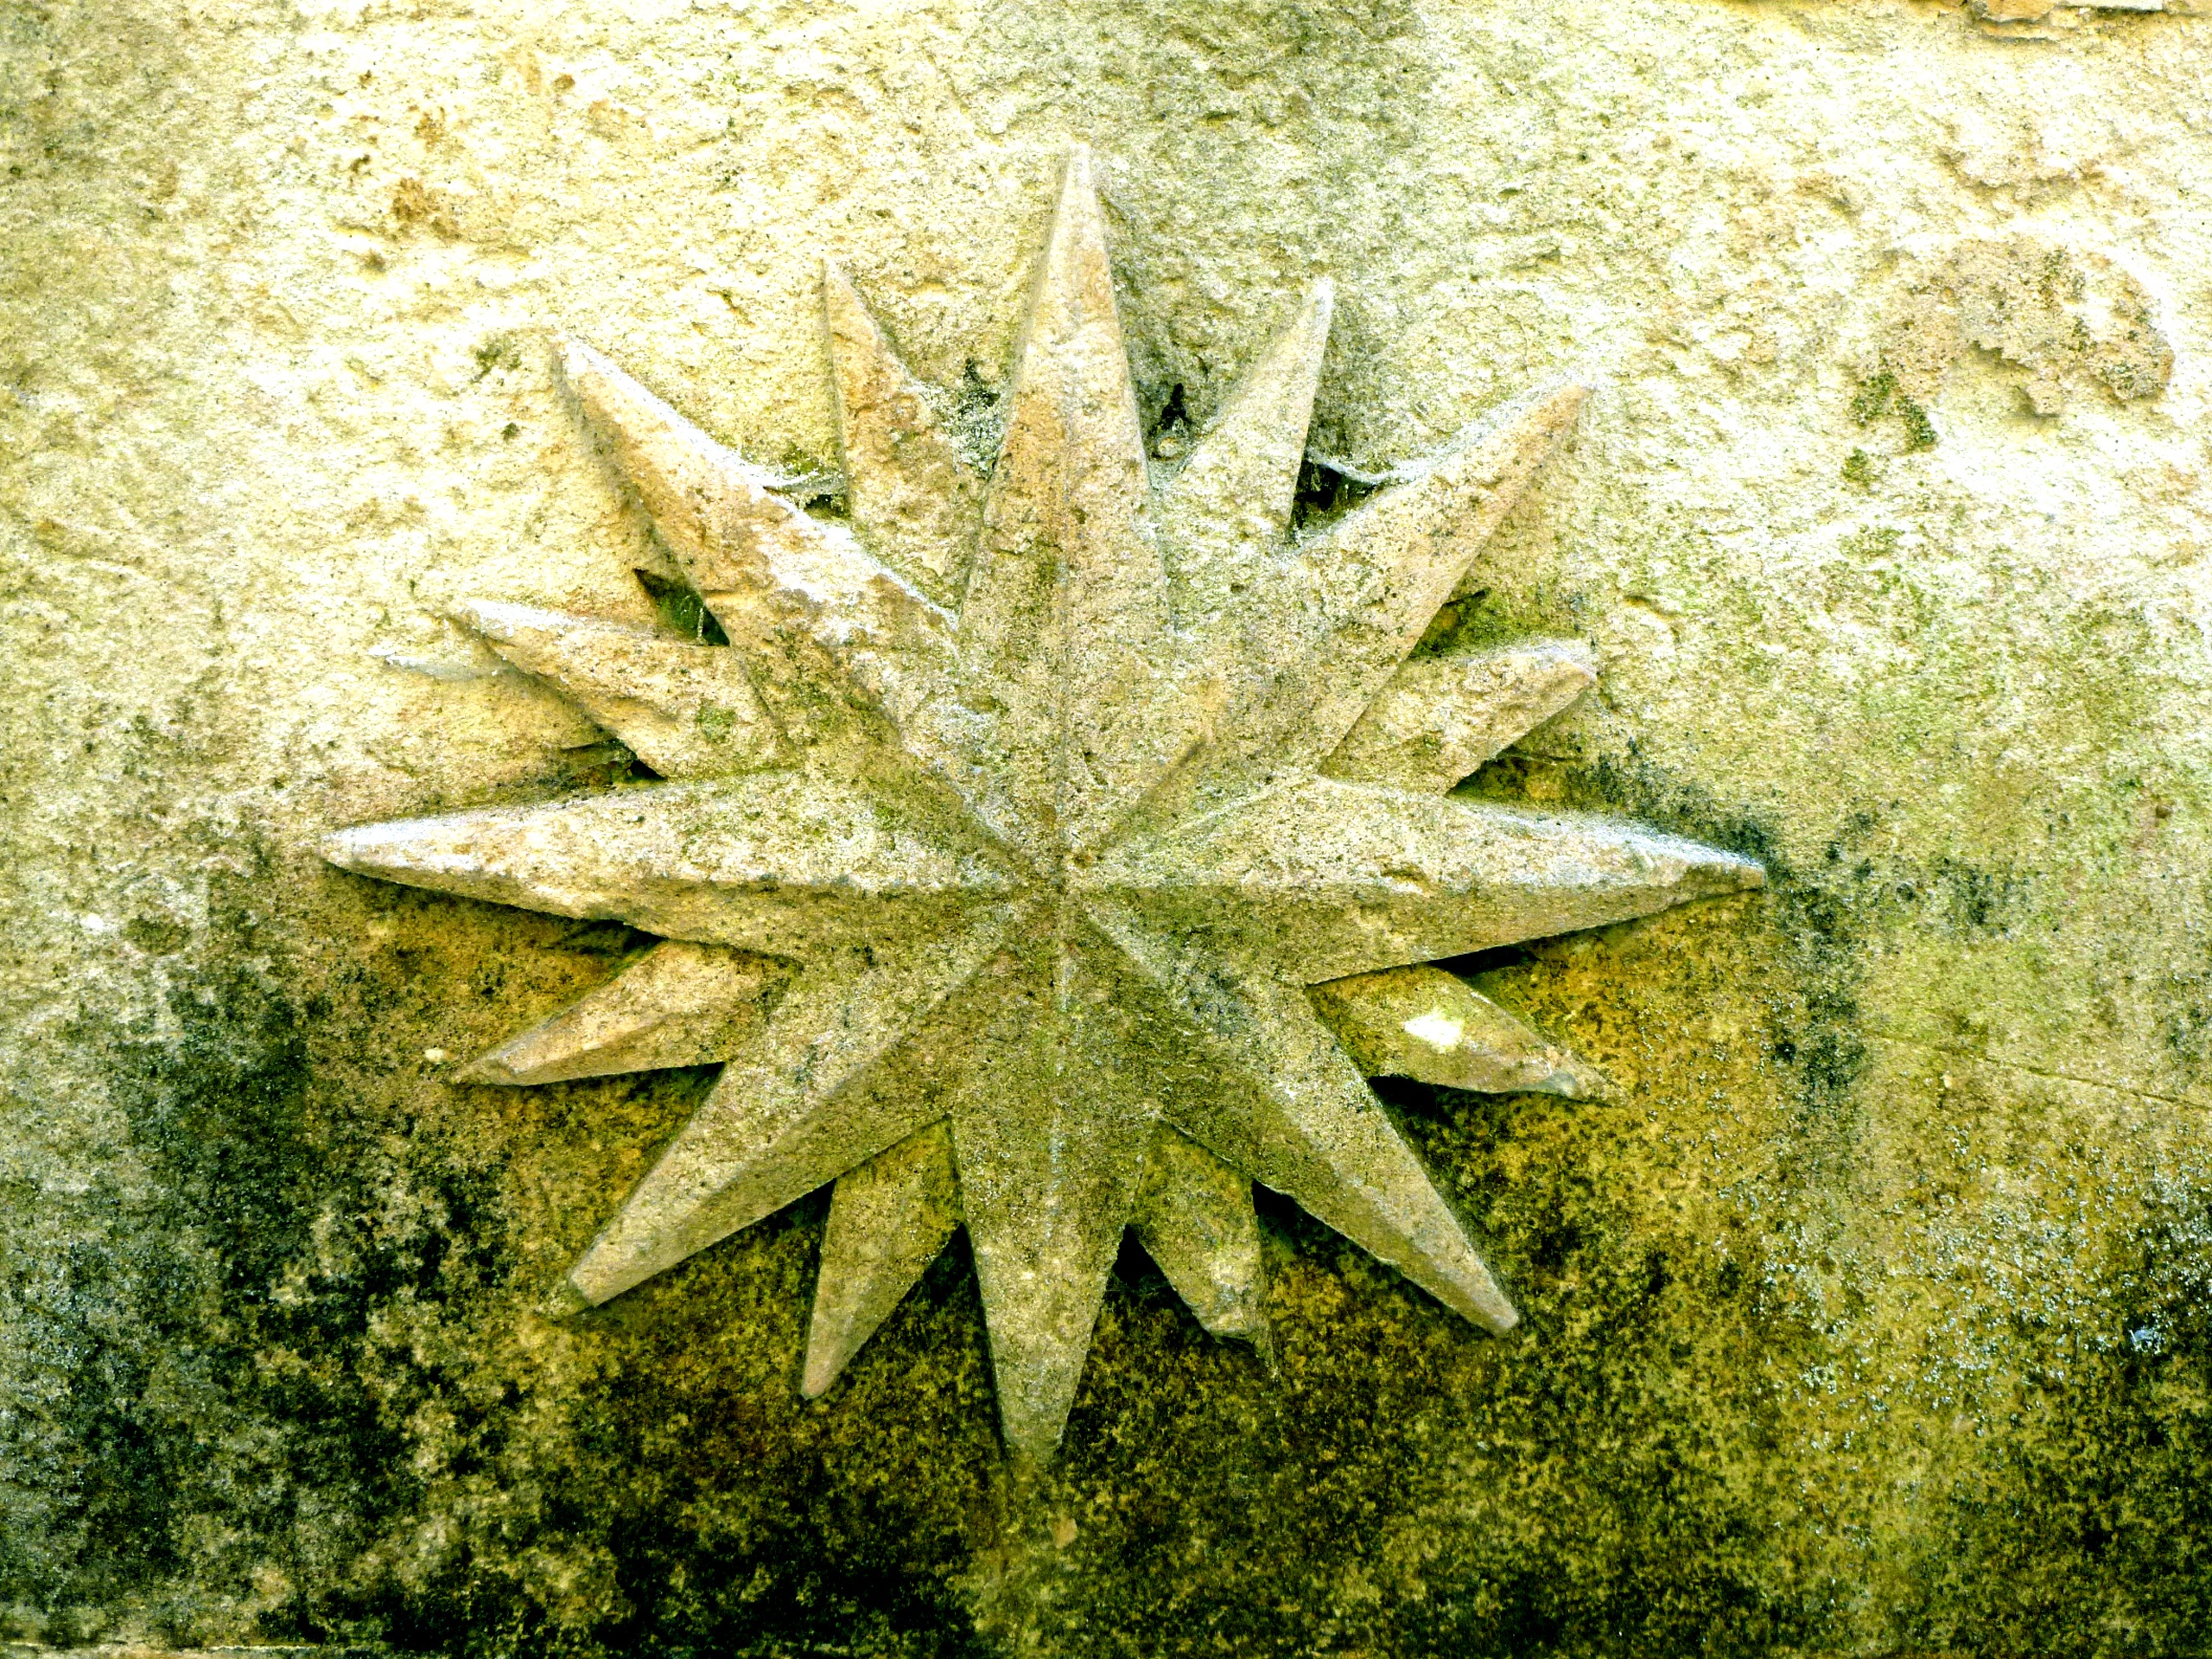
tree, plant, star, leaf, frost, old, stone, mystical, green, botany, flora, fountain, stone art, flowering plant, menorca, woody plant, land plant